Greg Lopez

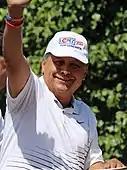
Lopez campaigning for governor in August 2021

Lopez announced a campaign for the Republican nomination for U.S. Senate in 2016, but ultimately withdrew before the election.